Watchmen (TV series)

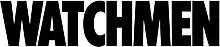

Watchmen is a 2019 American superhero drama limited series written as a sequel to the 1986 DC Comics series of the same title created by Alan Moore and Dave Gibbons. The TV series was created for HBO by Damon Lindelof, who also served as an executive producer and writer. Its ensemble cast includes Regina King, Don Johnson, Tim Blake Nelson, Yahya Abdul-Mateen II, Andrew Howard, Jacob Ming-Trent, Tom Mison, Sara Vickers, Dylan Schombing, Louis Gossett Jr. and Jeremy Irons. Jean Smart and Hong Chau joined the cast in later episodes.